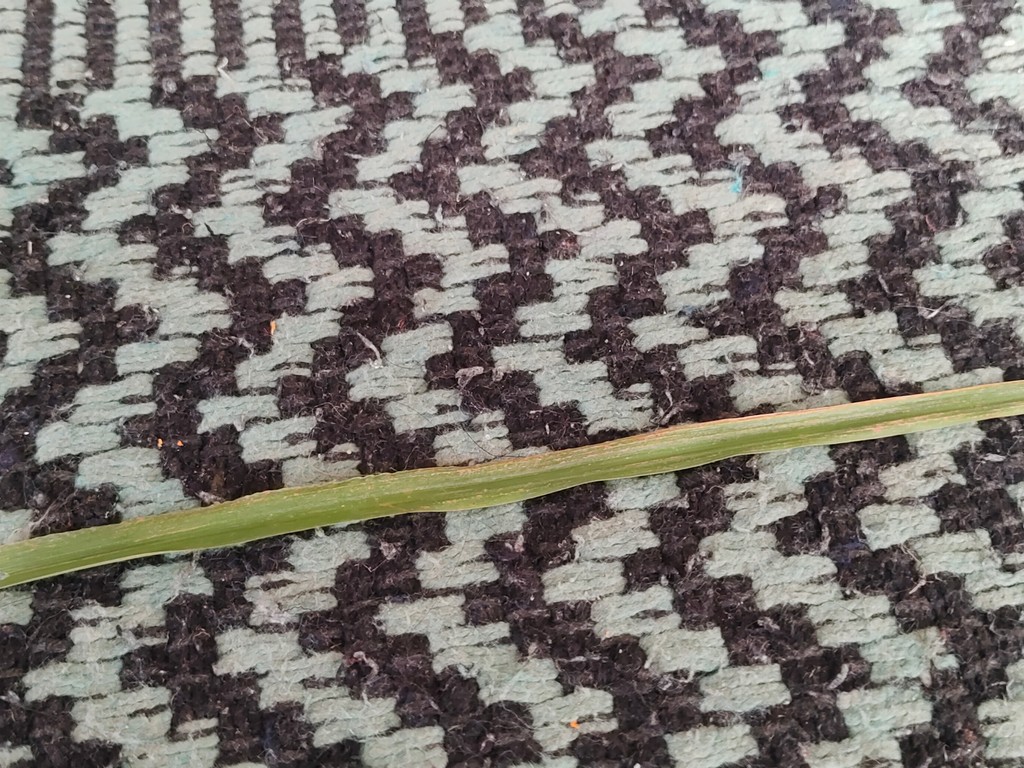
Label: Unhealthy